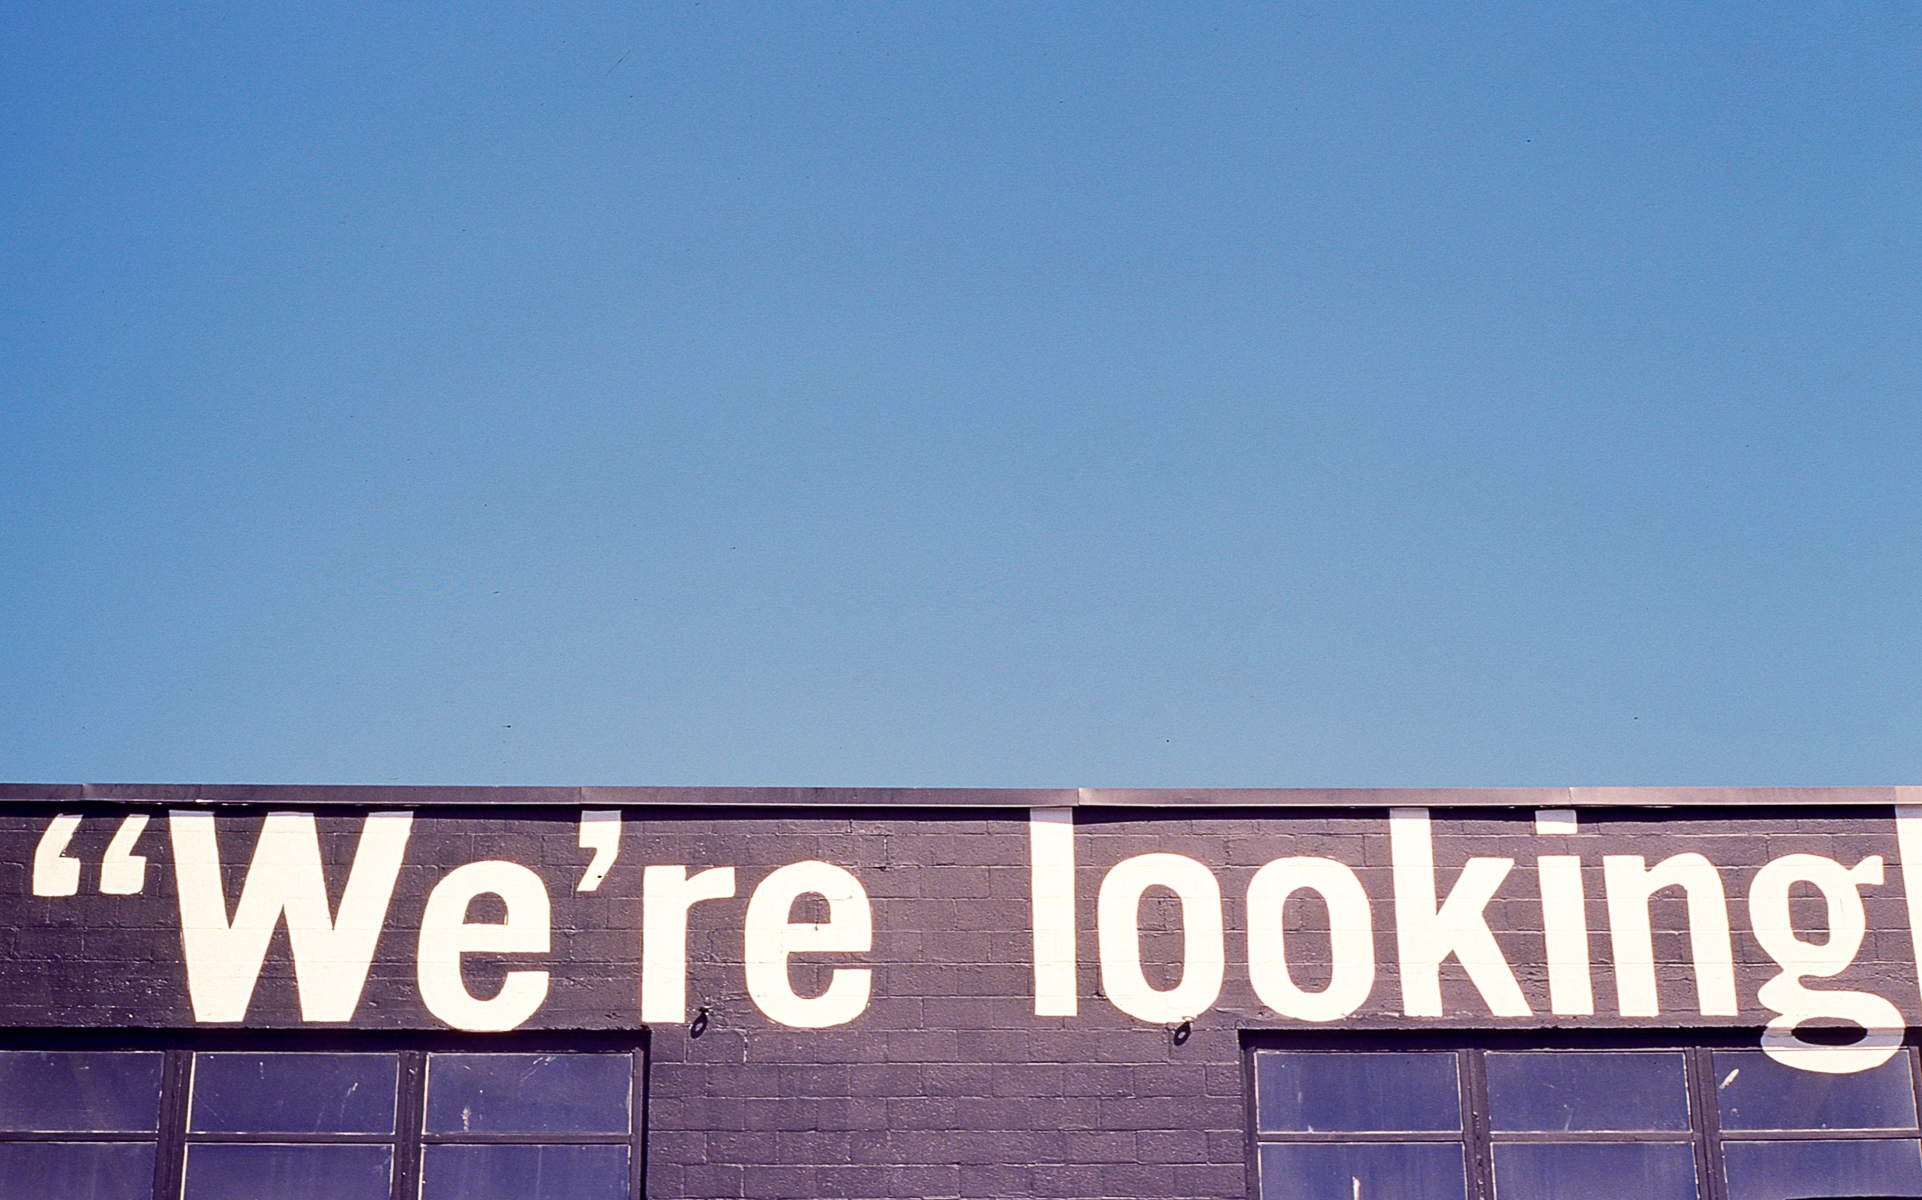
wall, film, advertising, sign, blue, street sign, signage, art, text, fonts, vancouvermuralfestival, expiredfilm, k1000, kodakelitechrome160t